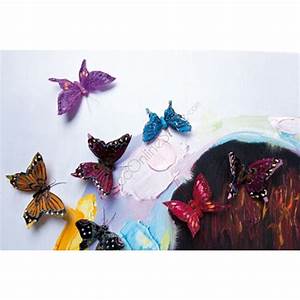
Label: farfalla